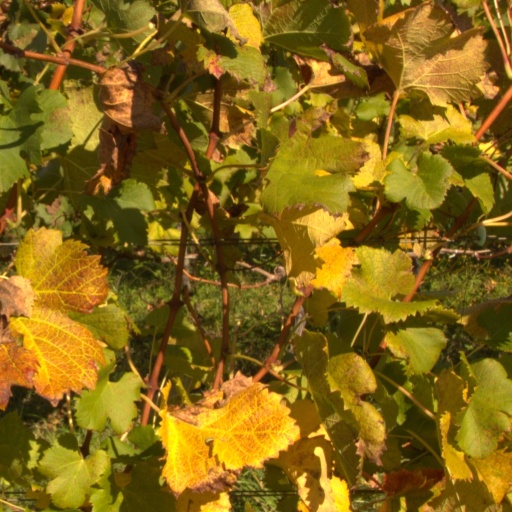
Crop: grape